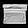
Label: Bag